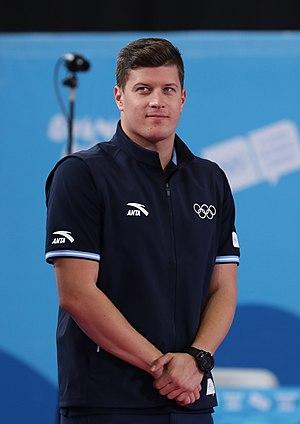
Dániel Gyurta, né à Budapest le 4 mai 1989, est un nageur hongrois spécialiste des épreuves de brasse. Entre 2009 et 2013, il remporte toutes les finales mondiales et olympiques du 200 m brasse en grand bassin.